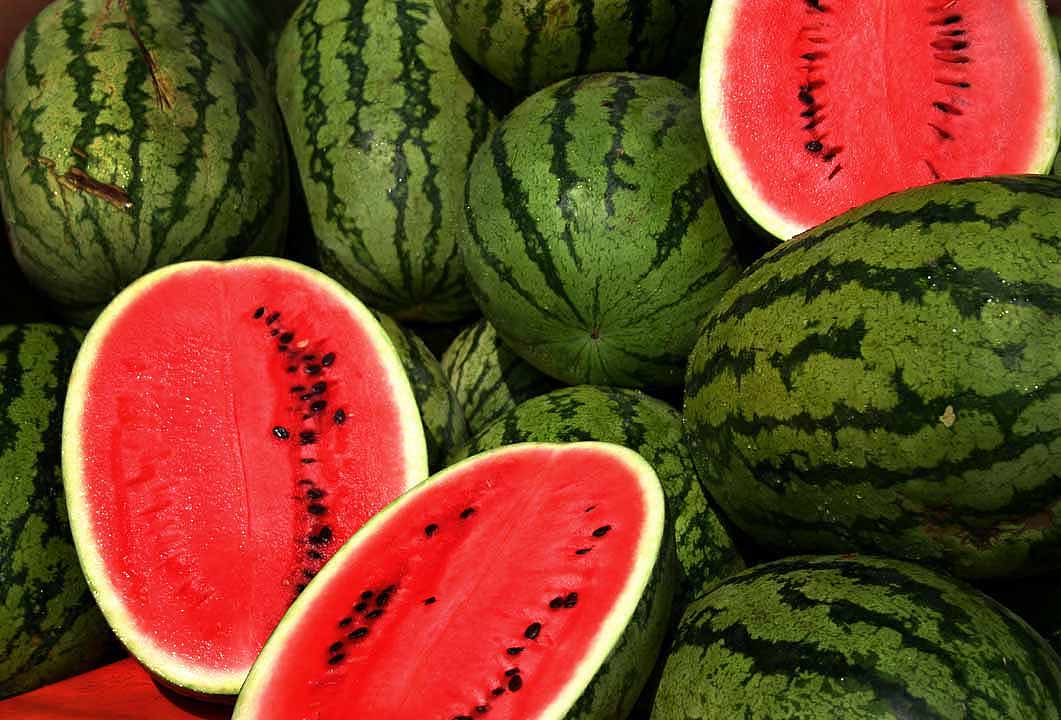
Label: Watermelon